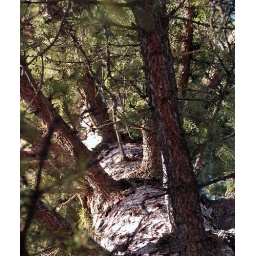
forest within the tree 329